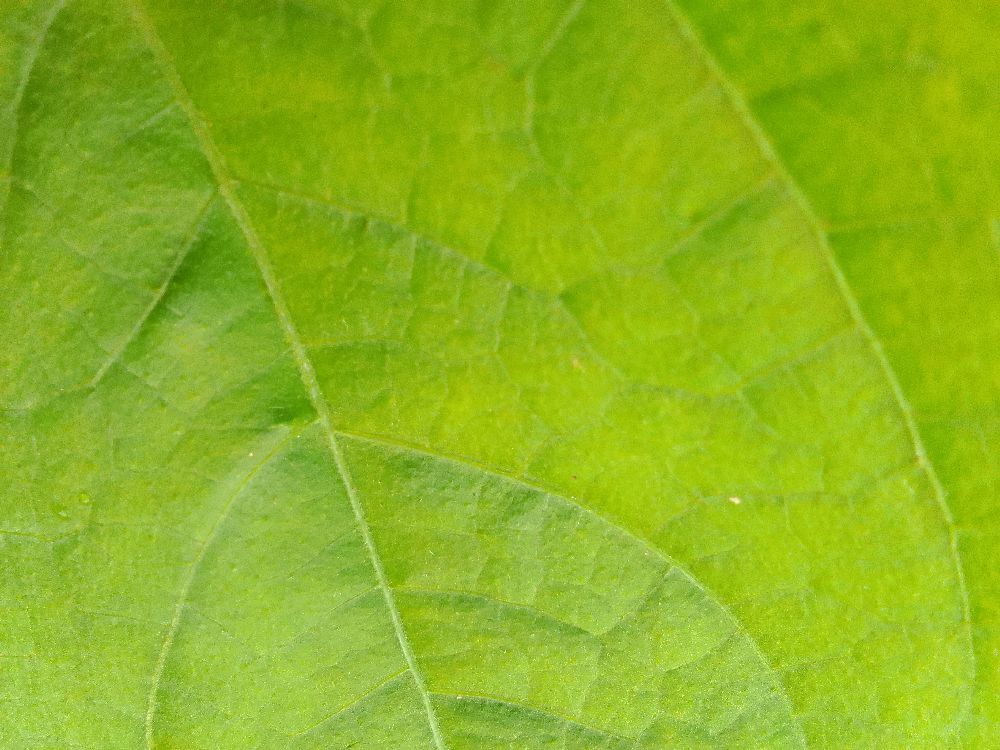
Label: healthy